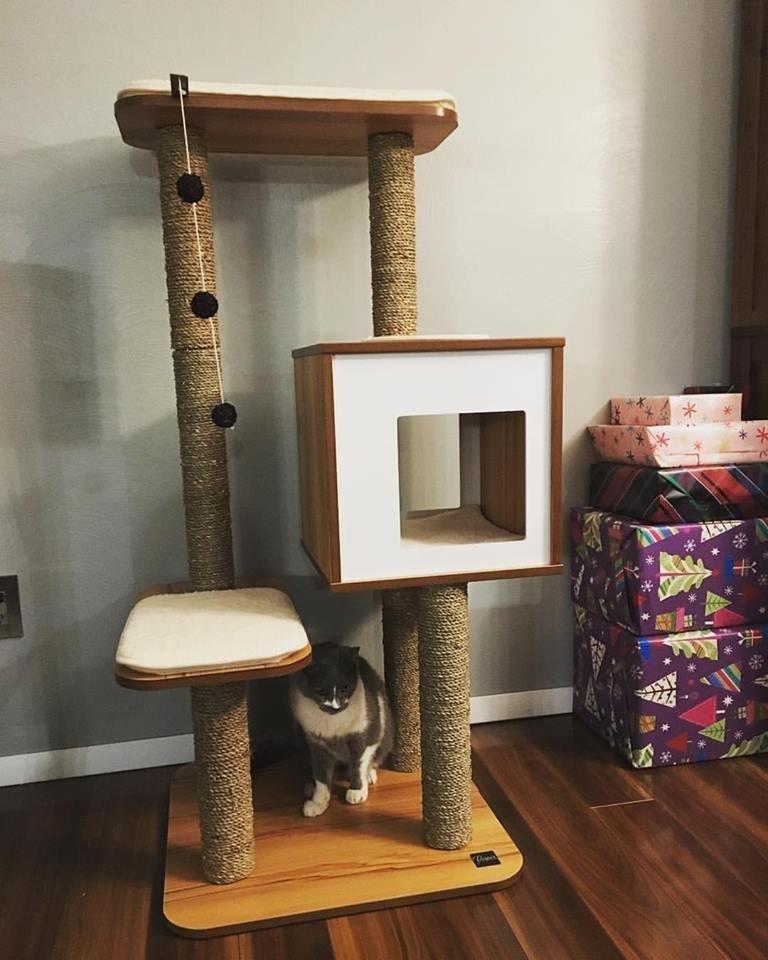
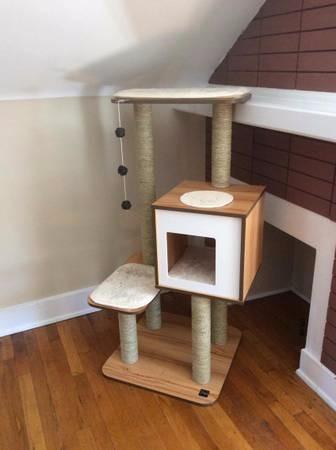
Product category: items_cat tree
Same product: yes